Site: brandenburg
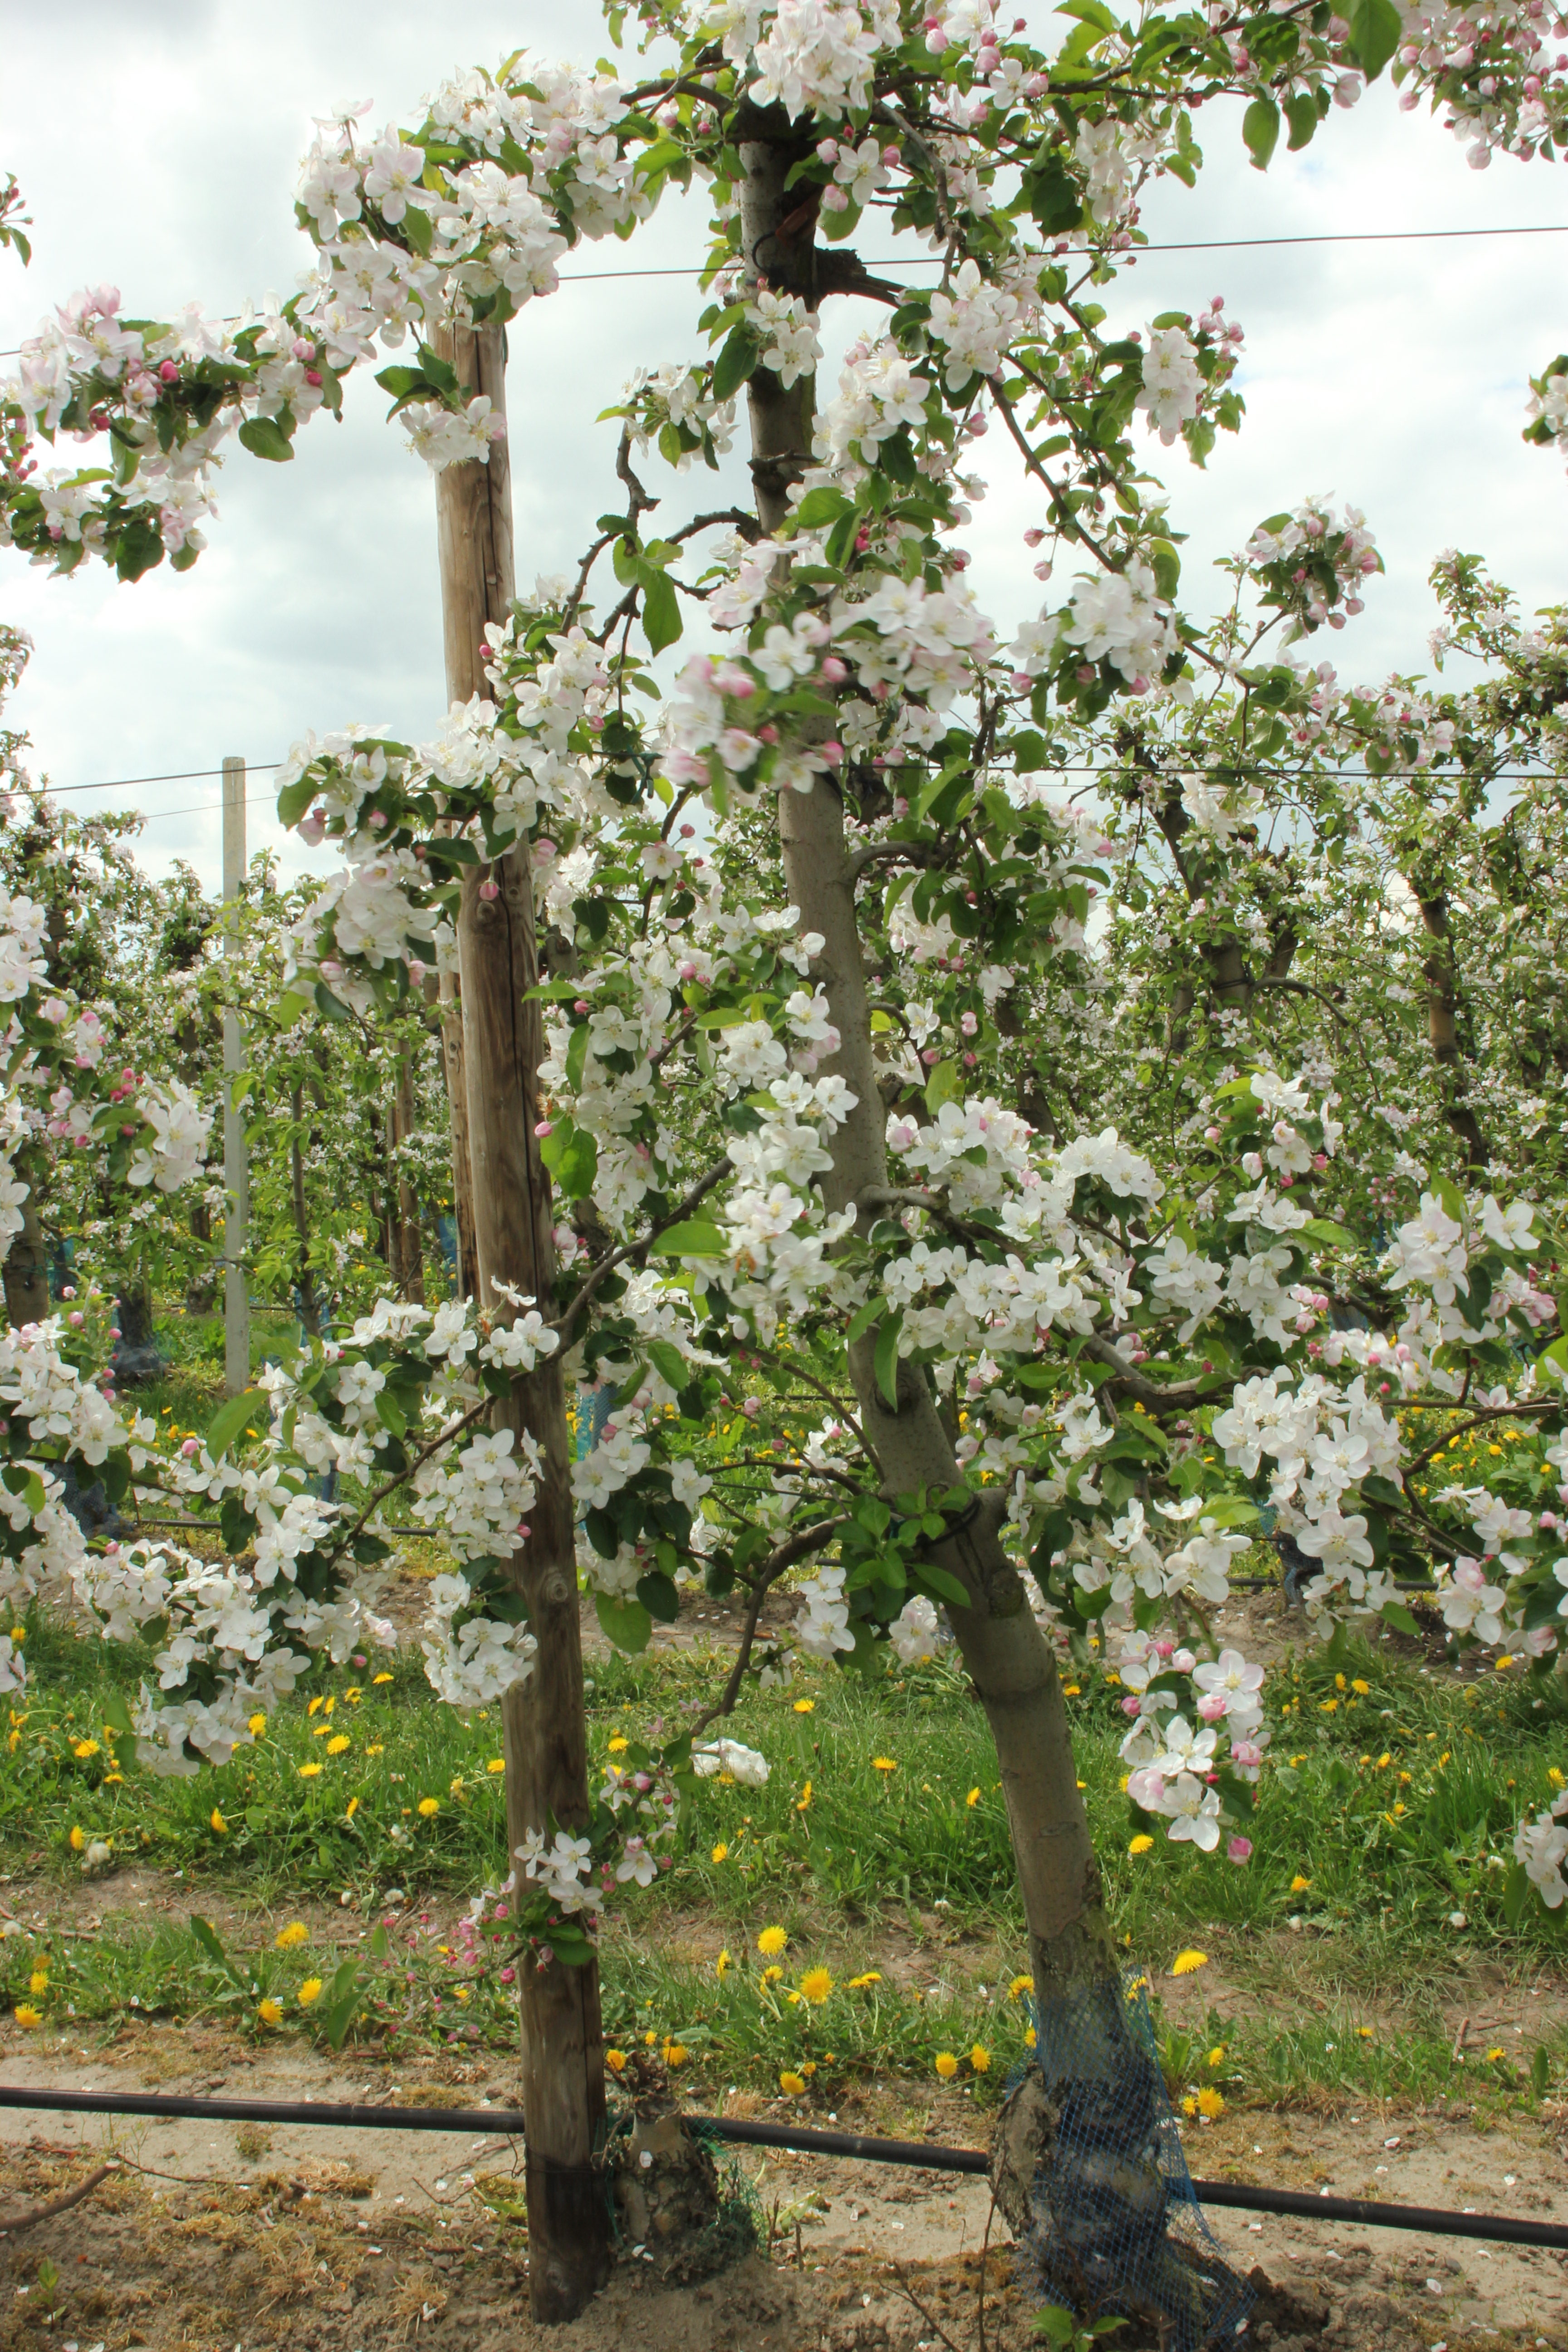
Growth stage (BBCH 65): Flowering